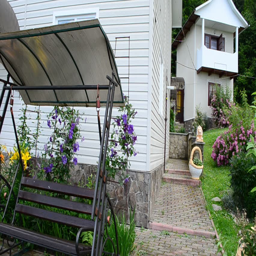
the house in mountains and flowers